Saatchi Gallery

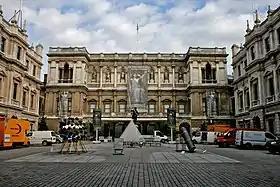
The Royal Academy, London, where "Sensation" opened.

In 2006, during the period in limbo between premises, the gallery's website began an open-access section, including Your Gallery, where artists can upload up to twenty works and a biography to a personal page. Over 100,000 artists had done so as of 2010, and the site receives an estimated 73 million hits a day. Your Gallery was later rebranded as Saatchi Online. In September 2008, Alexa Internet ranked Saatchi Gallery among the leading 300 websites in the world. In March 2012, Alexa ranked Saatchi Online's position at 30,454. In November 2007, it was estimated that professional artists registered sell over $100 million of art directly from the site annually. In 2008, Saatchi Online launched a saleroom section that hosts over 84,000 entries from artists wishing to sell their work. For original work, Saatchi Online takes a 30% commission on the final sale price. If a Promotional discount code is offered, SO and Artist will split it equally. For prints, artists are entitled to 70% of the profit on each sale. Artists are also responsible for the costs of print production.